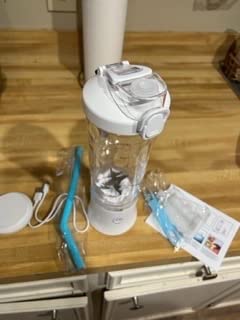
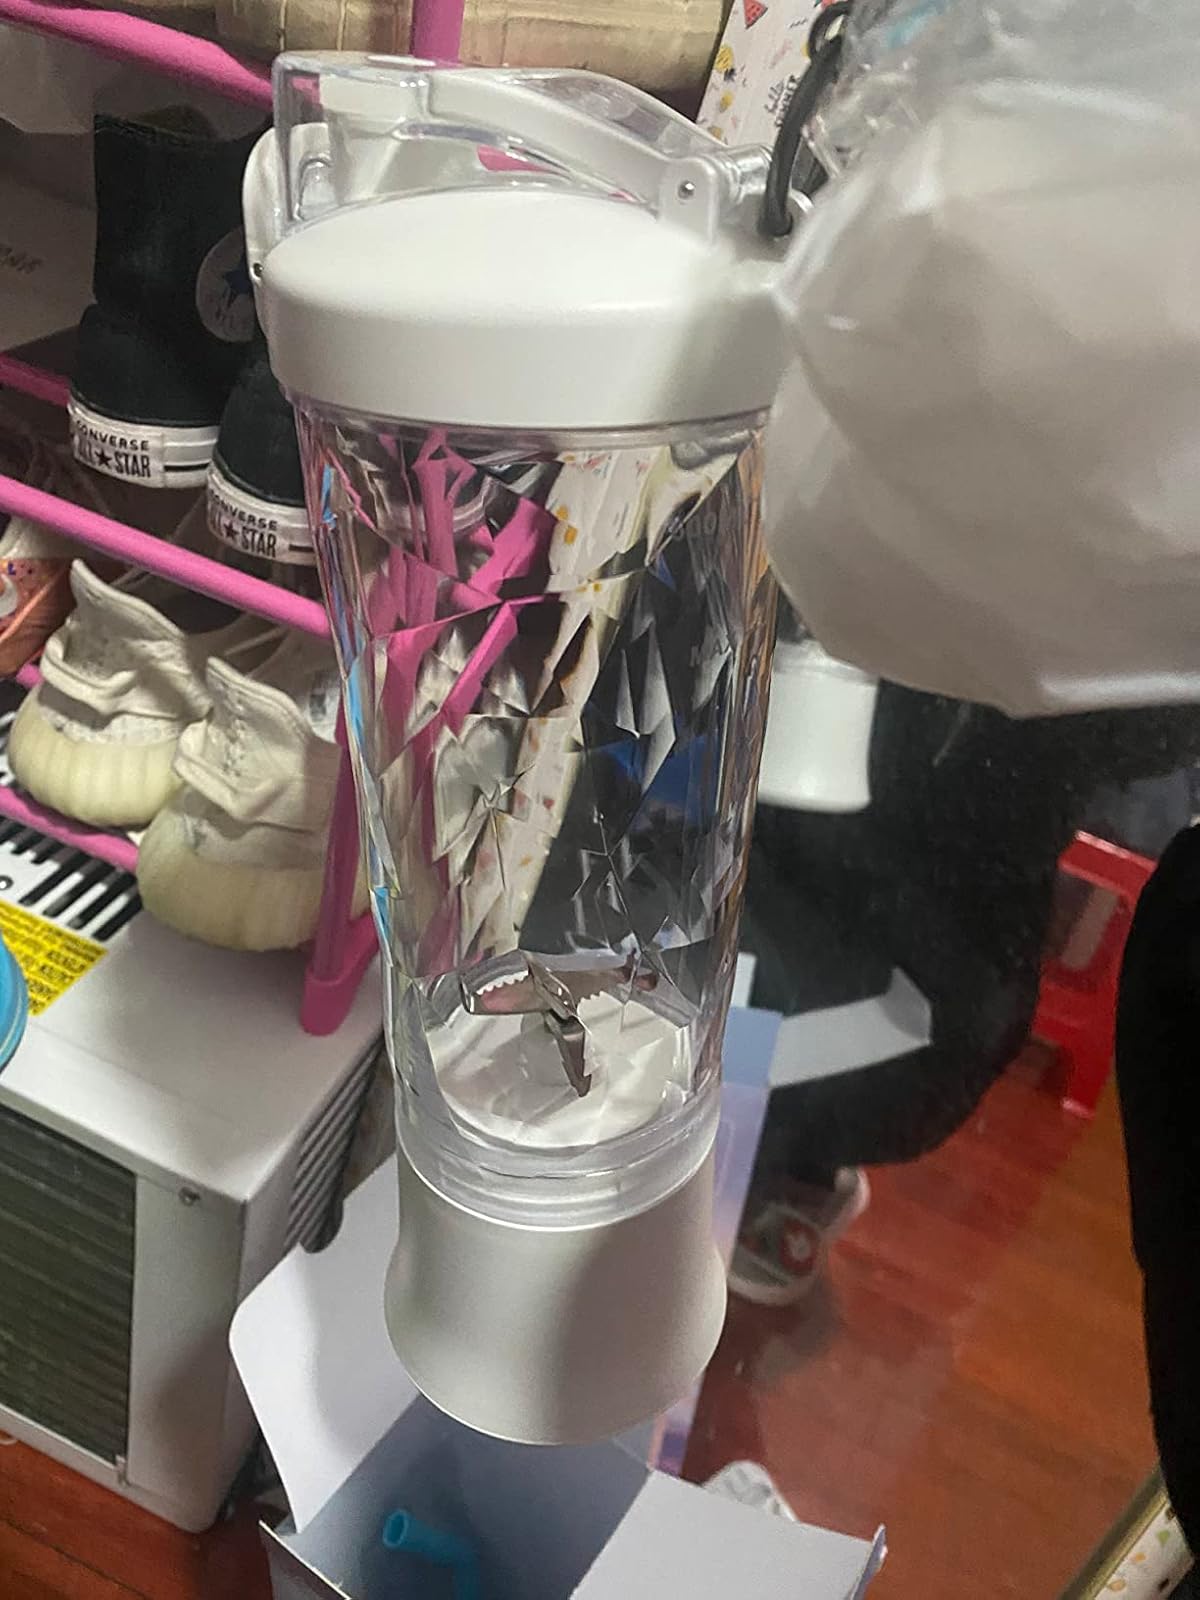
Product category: items_blender
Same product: yes